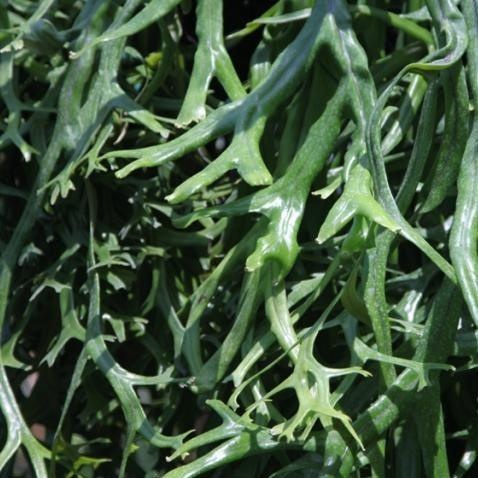
Pyrrosia longifolia var. crestata,Pyrrosia Longifolia Var. Crestata
Brand: Kadiyam Nursery
Common name: Pyrrosia Longifolia Var. Crestata Category: Ferns , Indoor Plants, Groundcovers Family: Polypodiaceae or Fern family Light: Semi shade, Shade growing Water: Normal, Can tolerate more Primarily grown for: Foliage Flowering season: Non Flowering Foliage color: Green Special Character: Rare Plant or difficult to get plant Good for Cut foliage Good for Edges ie very small hedge or border Hanging or weeping growth habit Grows best in humid and warm regions Plant Description: - A flat leaved hanging fern. - Its fronds droop downwards. They elongate with time and reach over 4 feet long. - Is a very tropical plant. Growing tips: Can be treated and grown as other tropical ferns. Requires humid conditions and porous media with a lot of organic matter. Well decomposed leaf mould is very good. Its growth slows down during the cooler winter months. In cases of very cold and dry winters it will go into dormancy. Will sprout back when the weather is favourable. Ideal plant for individual pot grown specimens. Temperature tolerance: 16 deg C to 36 deg C
Category: Home & Garden > Plants > Indoor & Outdoor Plants